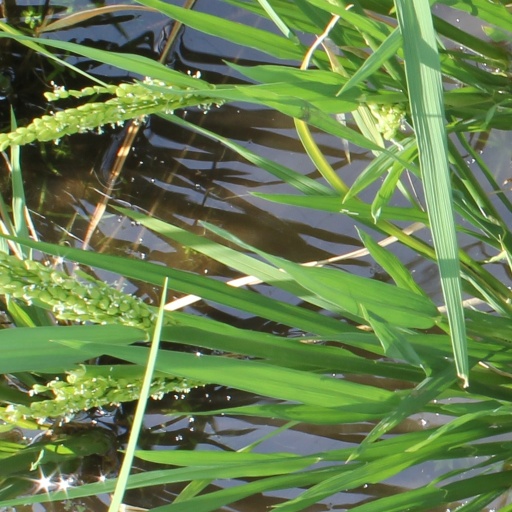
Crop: rice